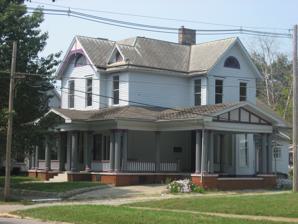
Building: William Gonnerman House
Country: United States of America
Year built: 1895
Historic house in Indiana, United States United States historic place William Gonnerman House U.S. National Register of Historic Places William Gonnerman House, September 2011 Show map of Indiana Show map of the United States Location 521 W. Second St., Mount Vernon, Indiana Coordinates 37°55′44″N 87°54′2″W / 37.92889°N 87.90056°W / 37.92889; -87.90056 Area less than one acre Built c. 1887 ( 1887 ) -1895 Architectural style Free Classic Style NRHP reference No. 85003192 Added to NRHP December 19, 1985 William Gonnerman House is a historic home located at Mount Vernon , Posey County, Indiana .  It was built between about 1887 and 1895, and is a massive two-story, irregular plan, Free Classic style frame dwelling. It sits on a brick and concrete block foundation and has a hipped and gable roof.  It features a wraparound porch with 18 fluted columns and a porte cochere .  A sun porch wing was added in the 1930s.  Also on the property are the contributing carriage house and smokehouse . It was listed on the National Register of Historic Places in 1985. References